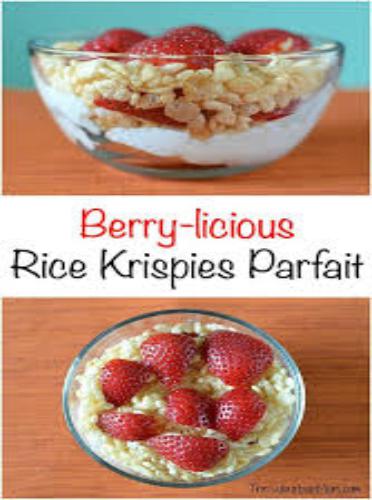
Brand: Berry Krispies
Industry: Food